Vanajan Autotehdas

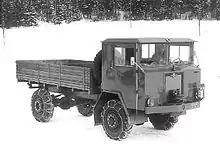
The Vanaja VKN3600, a prototype of a light 4×4-lorry for the Finnish Defence Forces

The Vanaja petrol engines made by SAT and Tampella were outdated American engines built under licence. Customers wanted diesel engines, which were more powerful. The first Vanaja diesel models were powered by Kämper and Saurer engines. VAT also tested Südwerke's two-stroke diesel engines but only one such vehicle was built. Import licences for diesel engines were difficult to obtain and this constrained vehicle sales. In some cases, customers provided their own enginesfor example Volvo or Mercedes-Benz, which were mounted to their ordered vehicles on the assembly line. In 1955, VAT bought two batches of 6-cylinder 90-hp Leyland 0.350 diesel engines. These proved to be too inefficient, and the following year the company ordered a batch of 300 stronger Leylands made in the Netherlands by van Doorne's Automobilfabriek N.V.